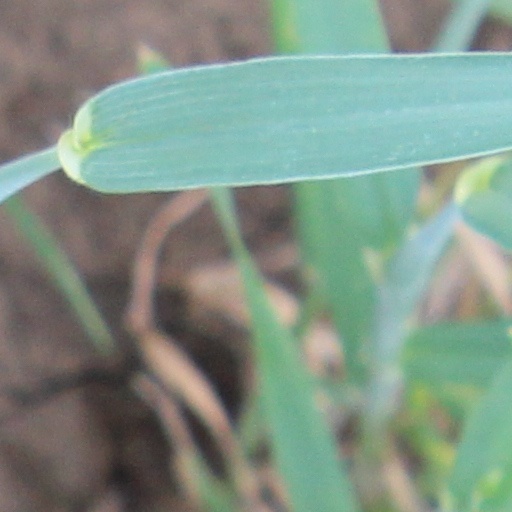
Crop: wheat